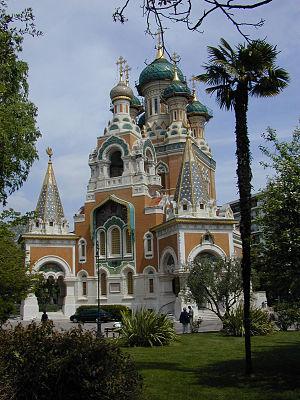
La cathédrale Saint-Nicolas est un édifice religieux orthodoxe russe, située à Nice, en France, l'un des plus importants hors de Russie.
Cet article présente la liste des édifices religieux situés sur le territoire de la ville de Nice.